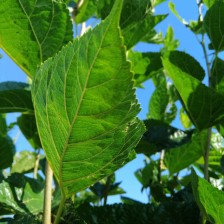
Variety: BlackOodTurkey